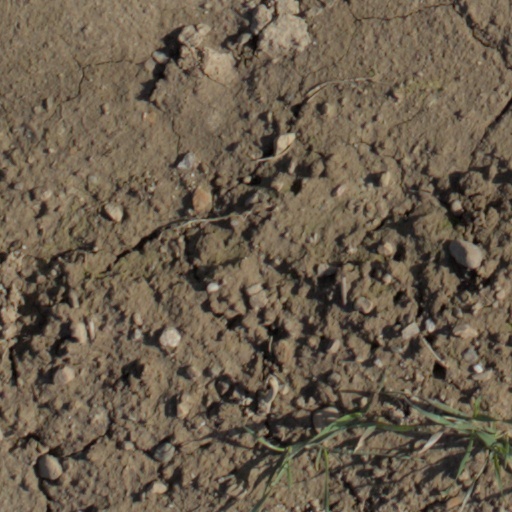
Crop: wheat